Christmas and holiday season

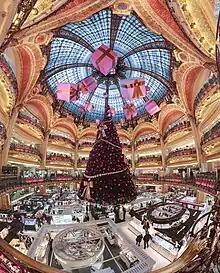
Christmas decorations at the Galeries Lafayette department store in Paris, France. The Christmas season is the busiest trading period for retailers.

The Pew Research Center found that as of 2014, 72% of Americans support the presence of Christian Christmas decorations, such as the nativity scene, on government property; of that 72%, "survey data finds that a plurality (44%) of Americans say Christian symbols, such as nativity scenes, should be allowed on government property even if they are not accompanied by symbols from other faiths." Six in ten Americans attend church services during Christmastime, and "among those who don't attend church at Christmastime, a majority (57%) say they would likely attend if someone they knew invited them."